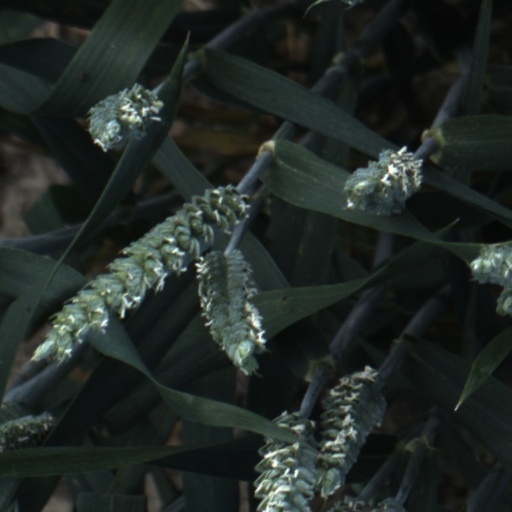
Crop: wheat